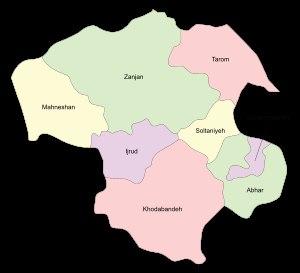
La province de Zandjan est une province d'Iran. Elle est située dans le nord-ouest du pays et sa capitale est Zandjan. La province couvre une superficie de 21 773 km² et sa population, majoritairement rurale et Azérie, est d'environ un million d'habitants. Elle est généralement considérée comme faisant partie de l'Azerbaïdjan iranien.